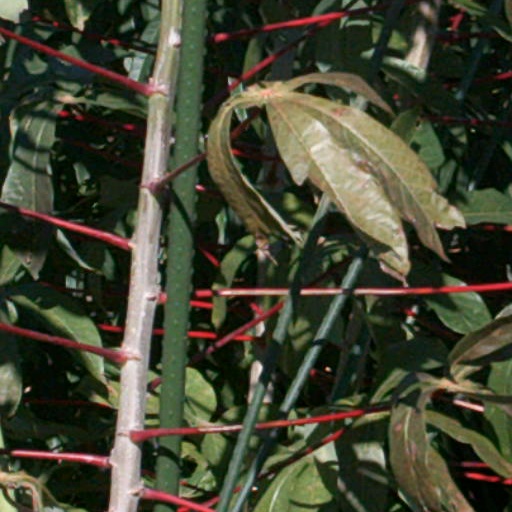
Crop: cassava